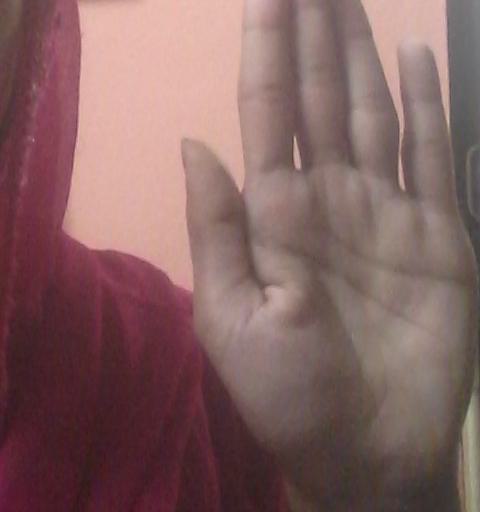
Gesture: stop